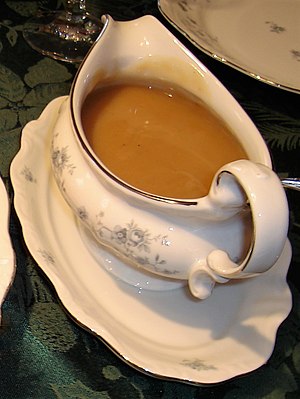
Sovs
Flødesovs
Sovs eller sauce er tyndt- eller tyktflydende og bruges som tilbehør til kartofler, pasta, ris og andre madretter.